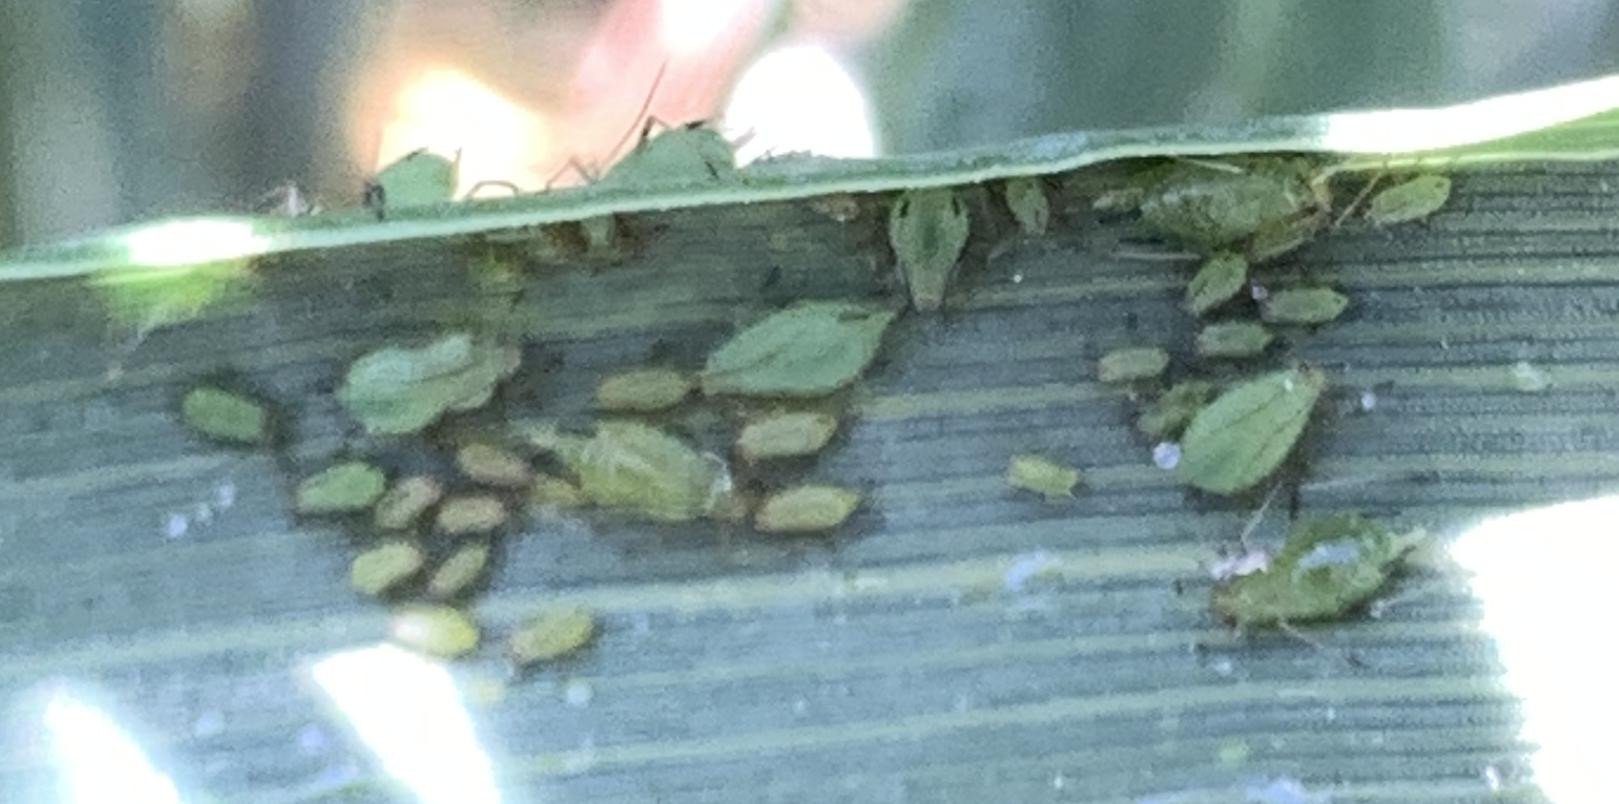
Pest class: english_grain_aphid